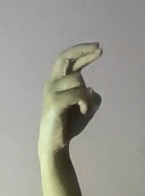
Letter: zay